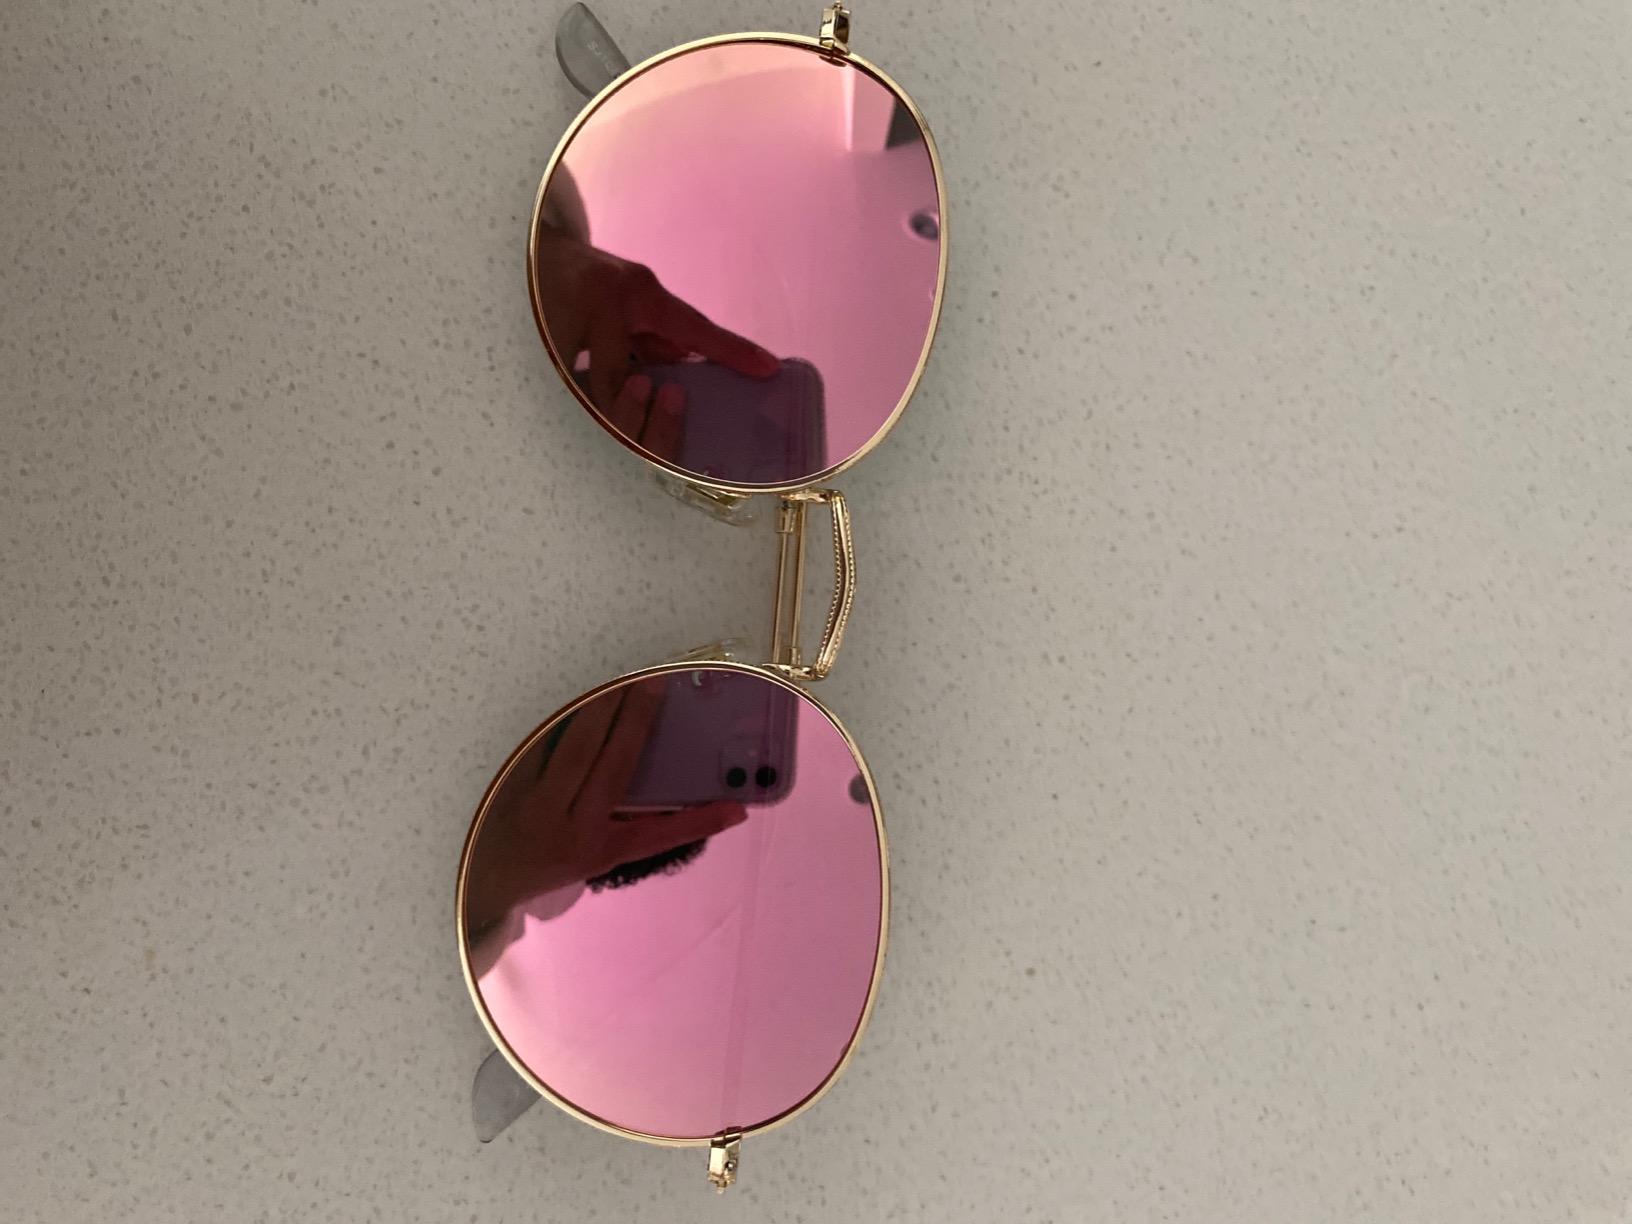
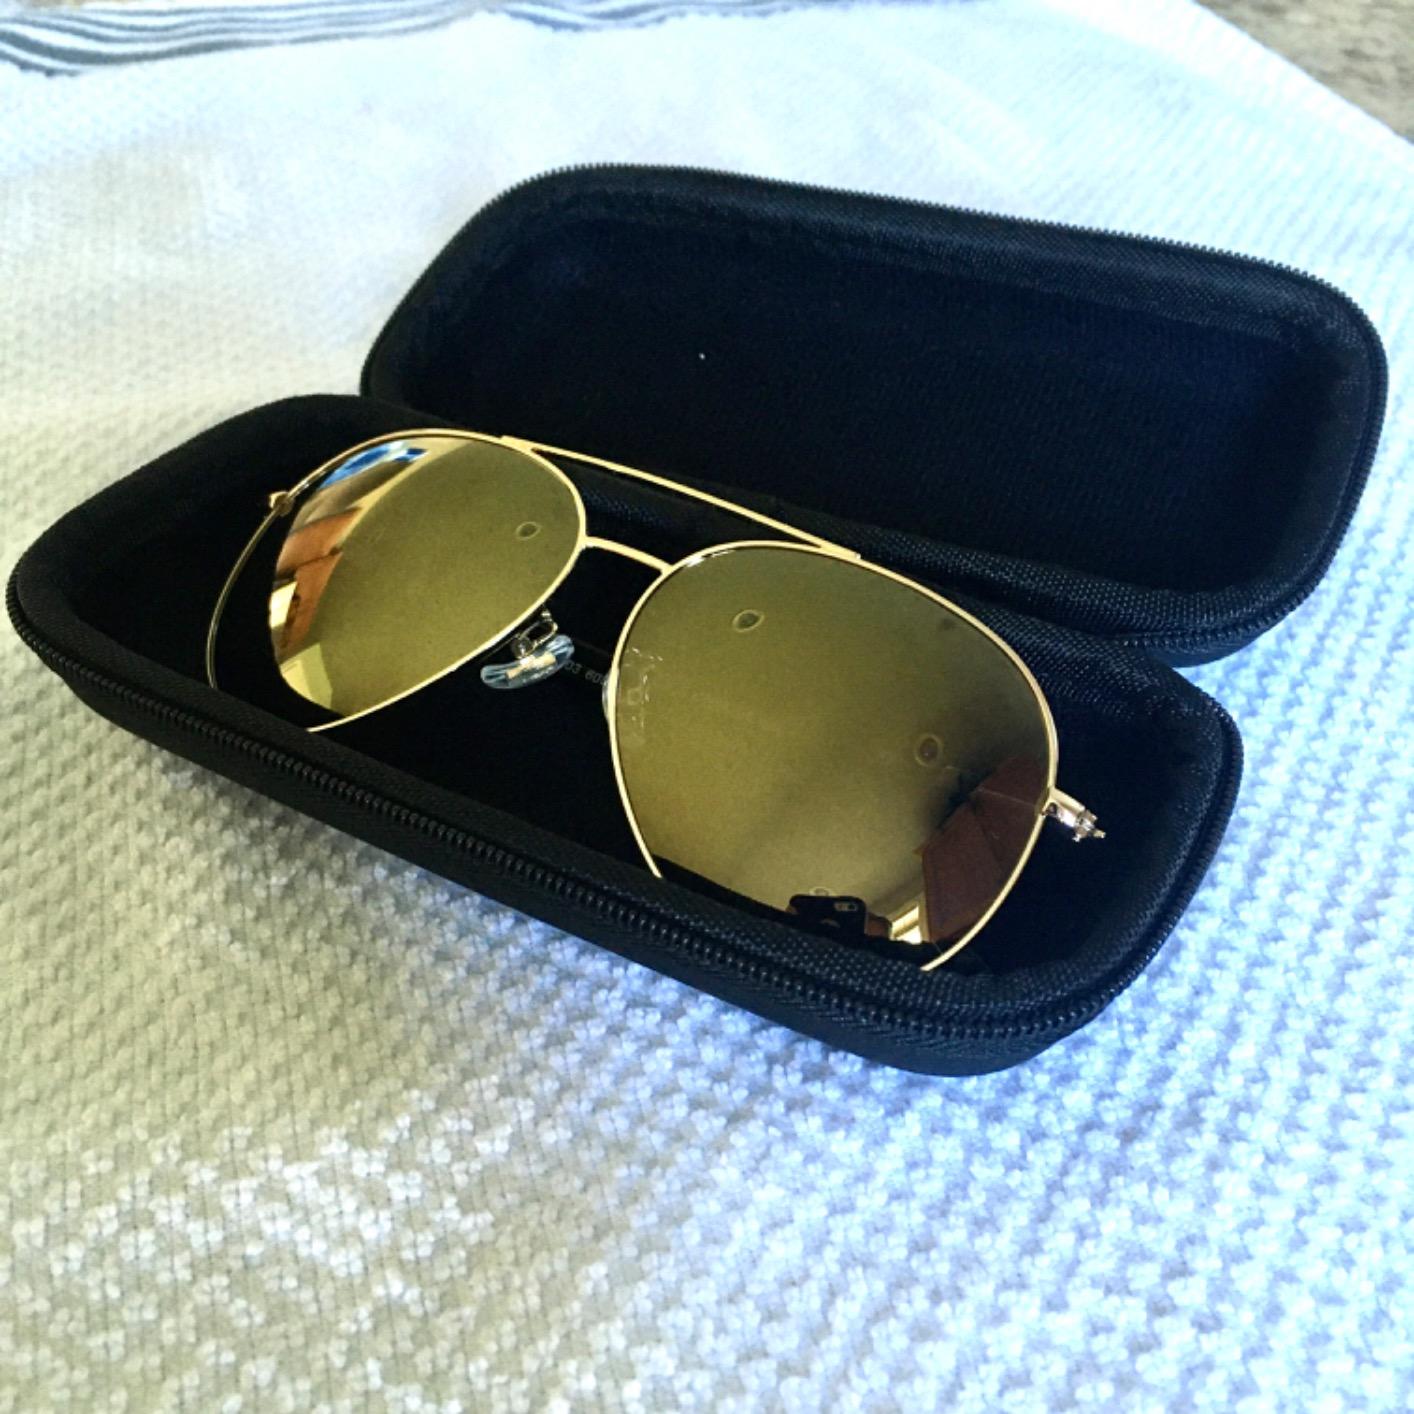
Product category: accessories_sunglasses
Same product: no